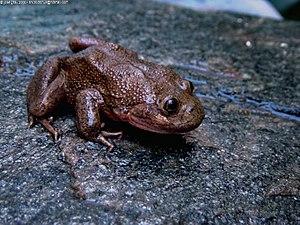
Telmatobius est un genre d'amphibiens, le seul de la famille des Telmatobiidae.